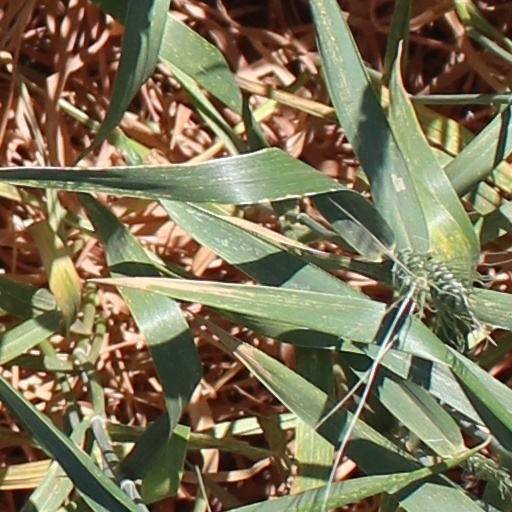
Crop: wheat